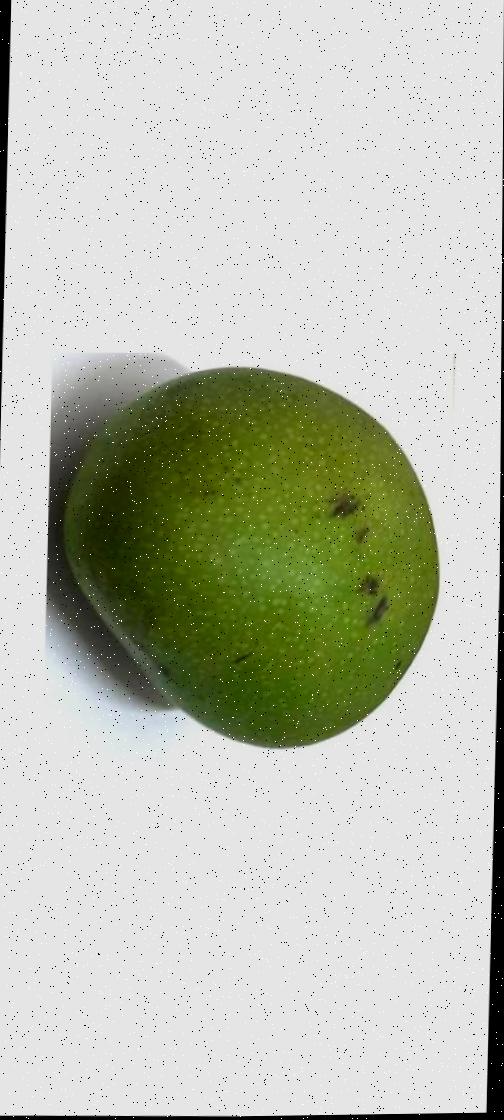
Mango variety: Ashshina Zhinuk